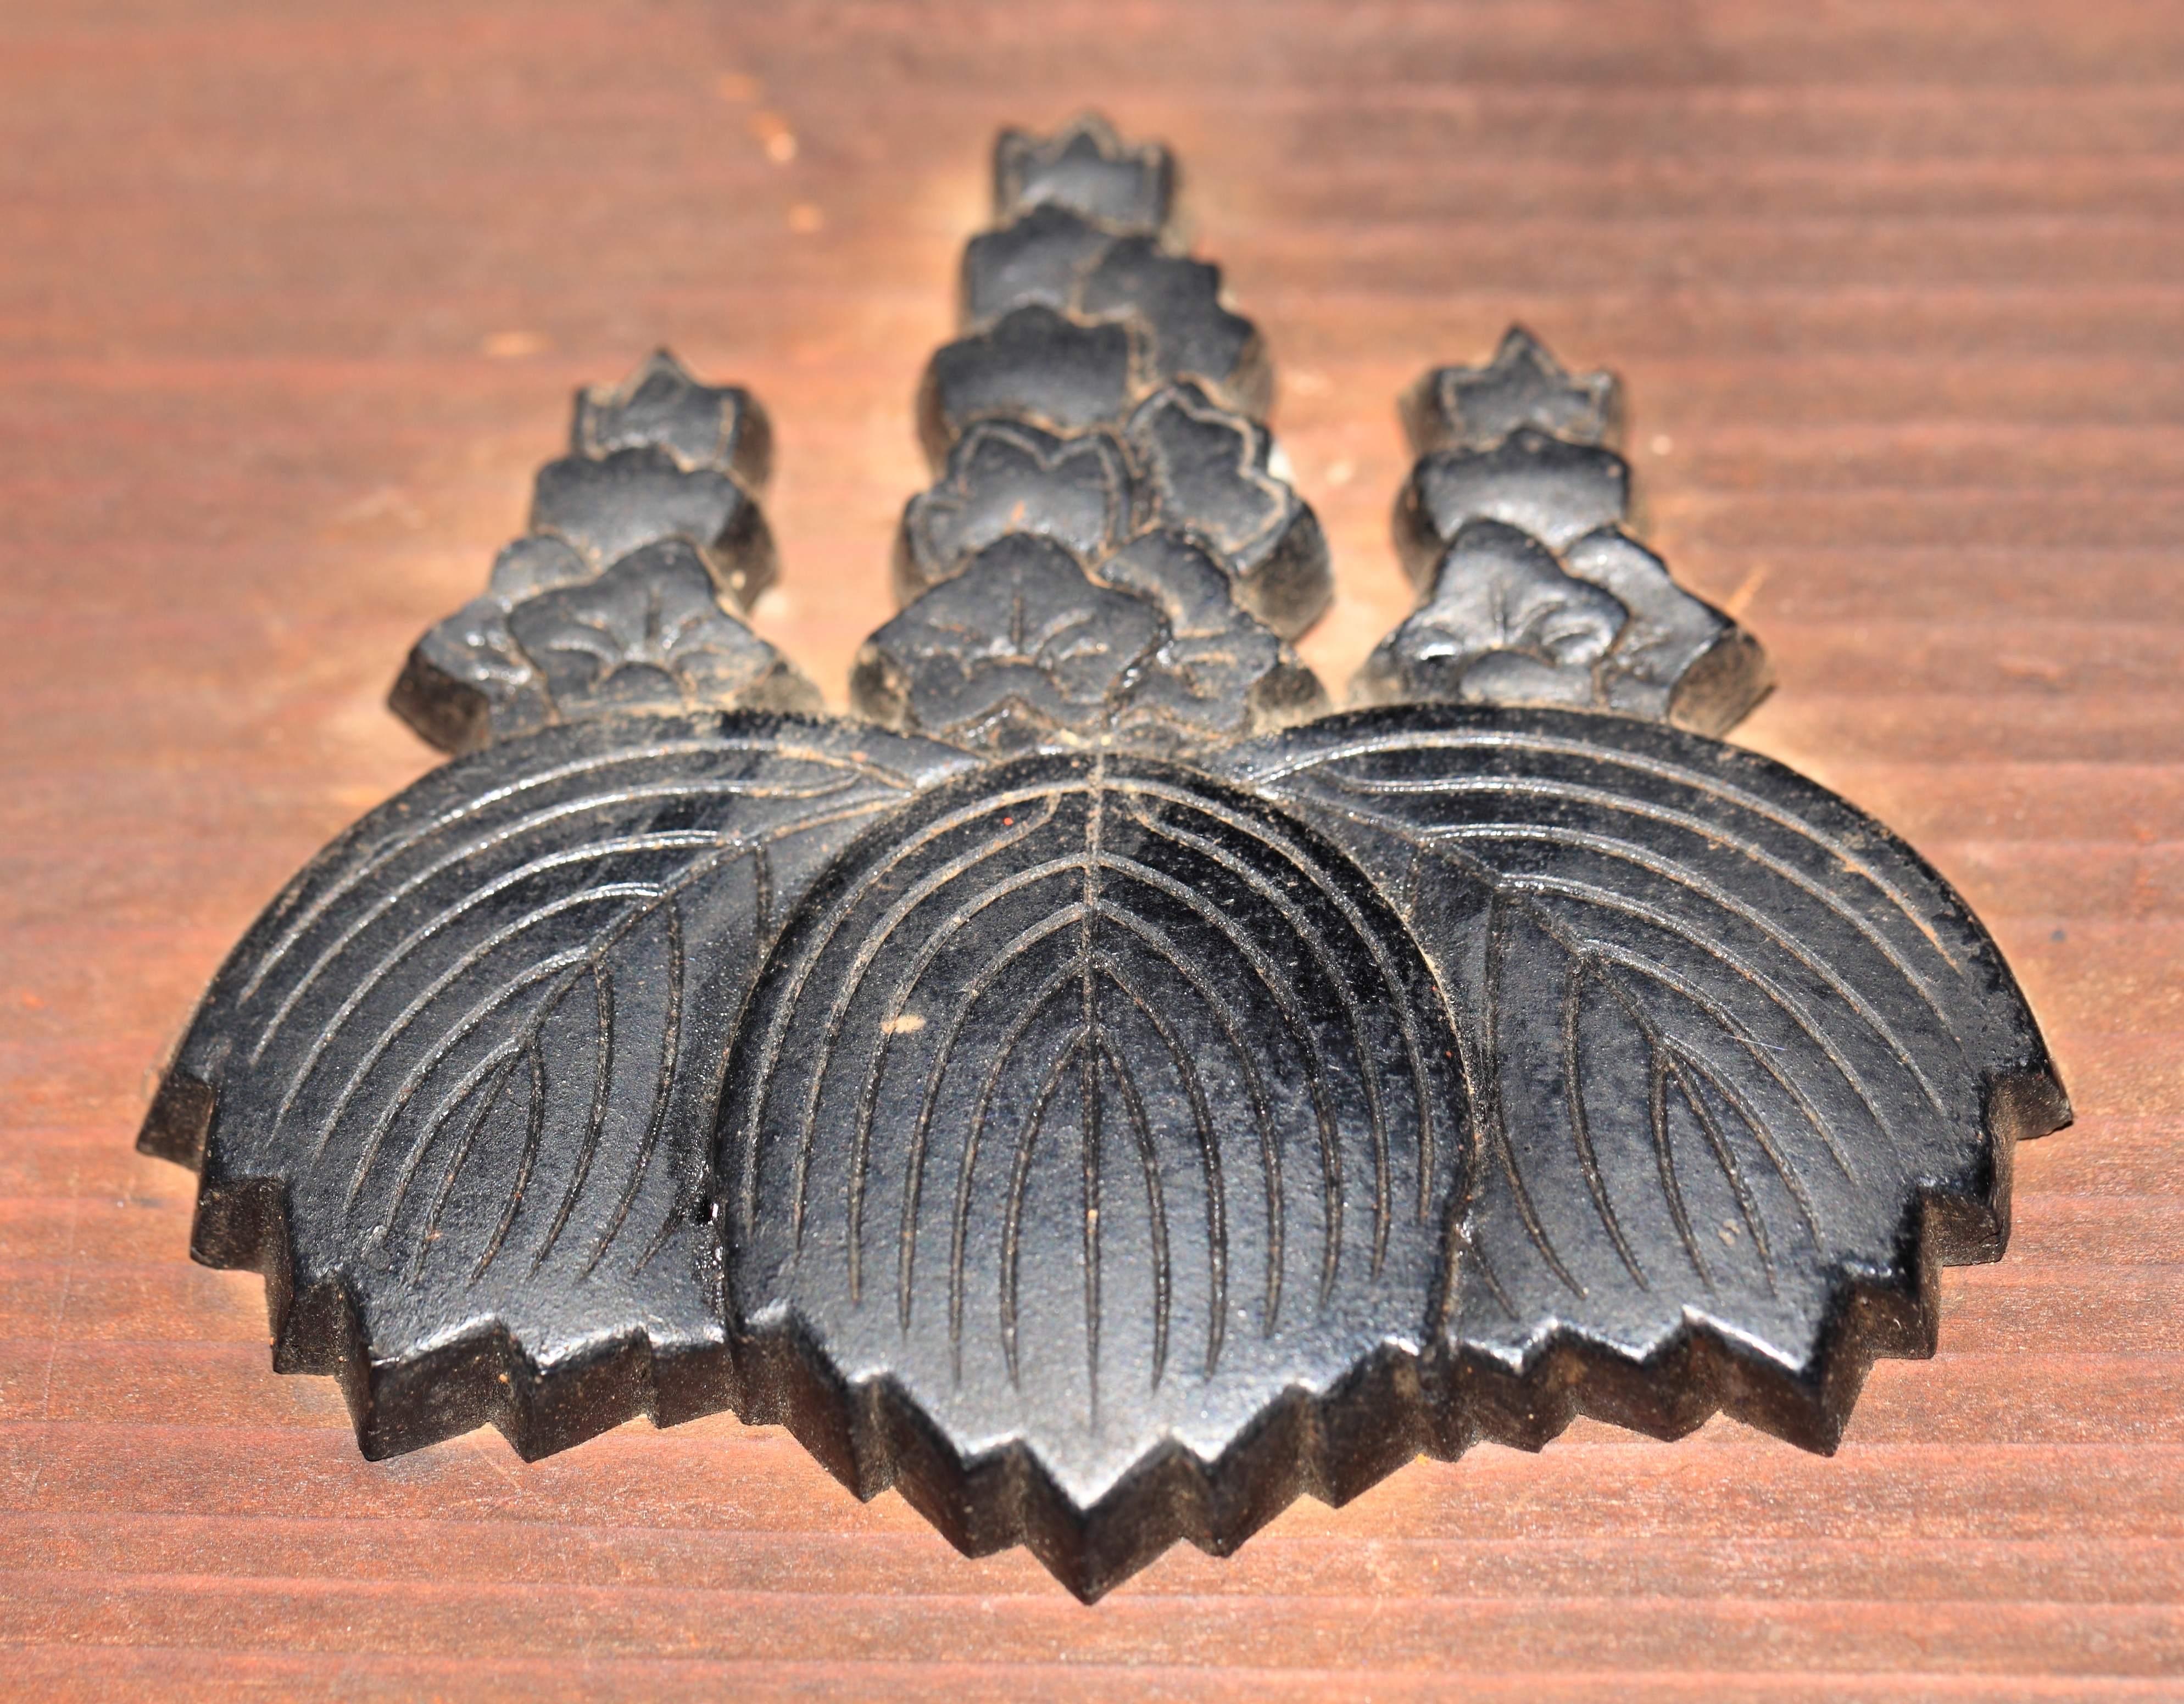
wing, wood, house, horn, high, sculpture, art, 5d, sakura, iron, hires, carving, markii, hi, res, resolution, chiba, hotta, nailhead, concealer, kugikakushi